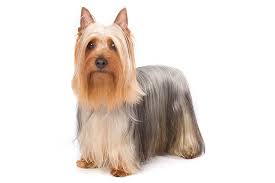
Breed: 231-n000081-silky_terrier